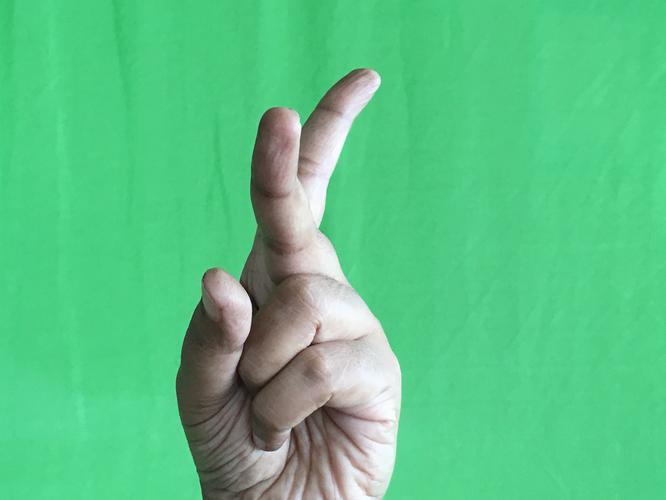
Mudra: Katrimukha
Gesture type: single_hand